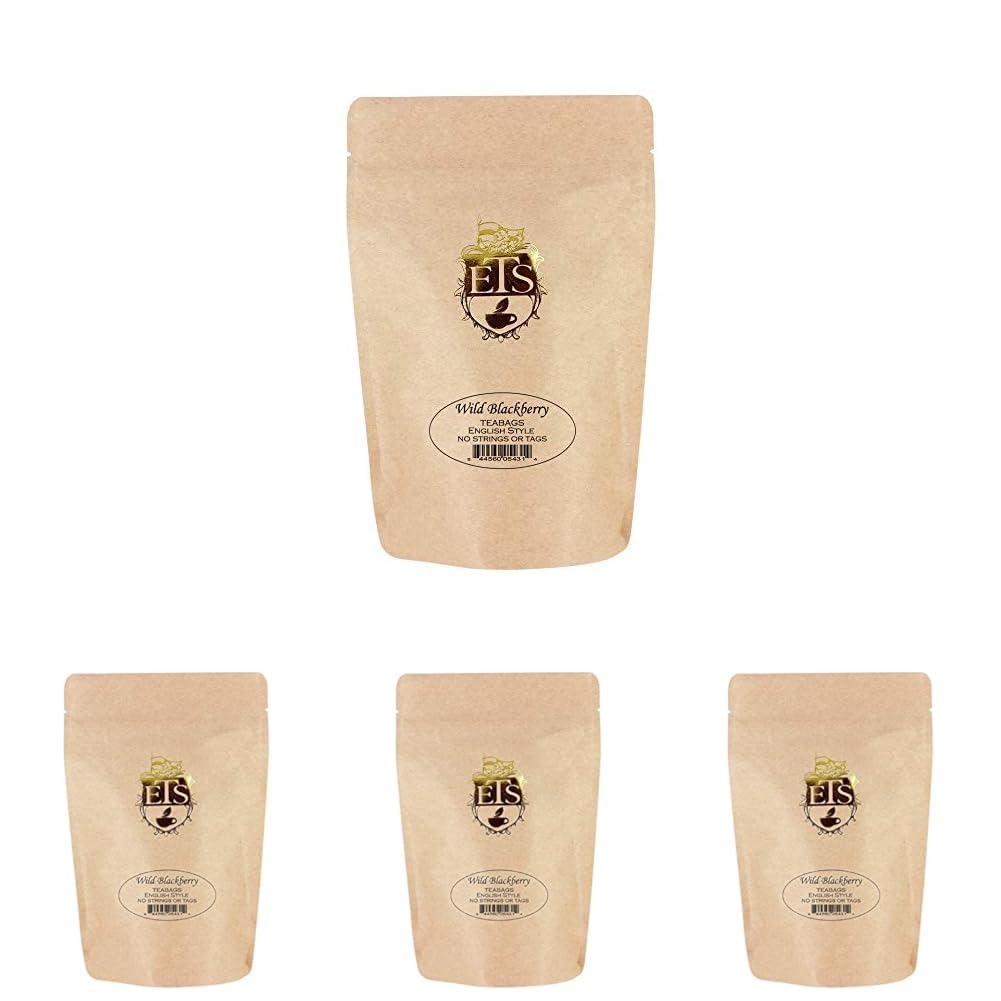
Item Name: Orange Spice Flavored Black Tea Bags - 25 count
Bullet Point 1: Product Type:Tea
Bullet Point 2: Item Package Dimension:4.0 " L X 6.0 " W X9.0 " H
Bullet Point 3: Item Package Weight:2.4 ozs
Bullet Point 4: Country Of Origin: Canada
Value: 25.0
Unit: Count

Price: 5.32